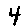
Label: 4